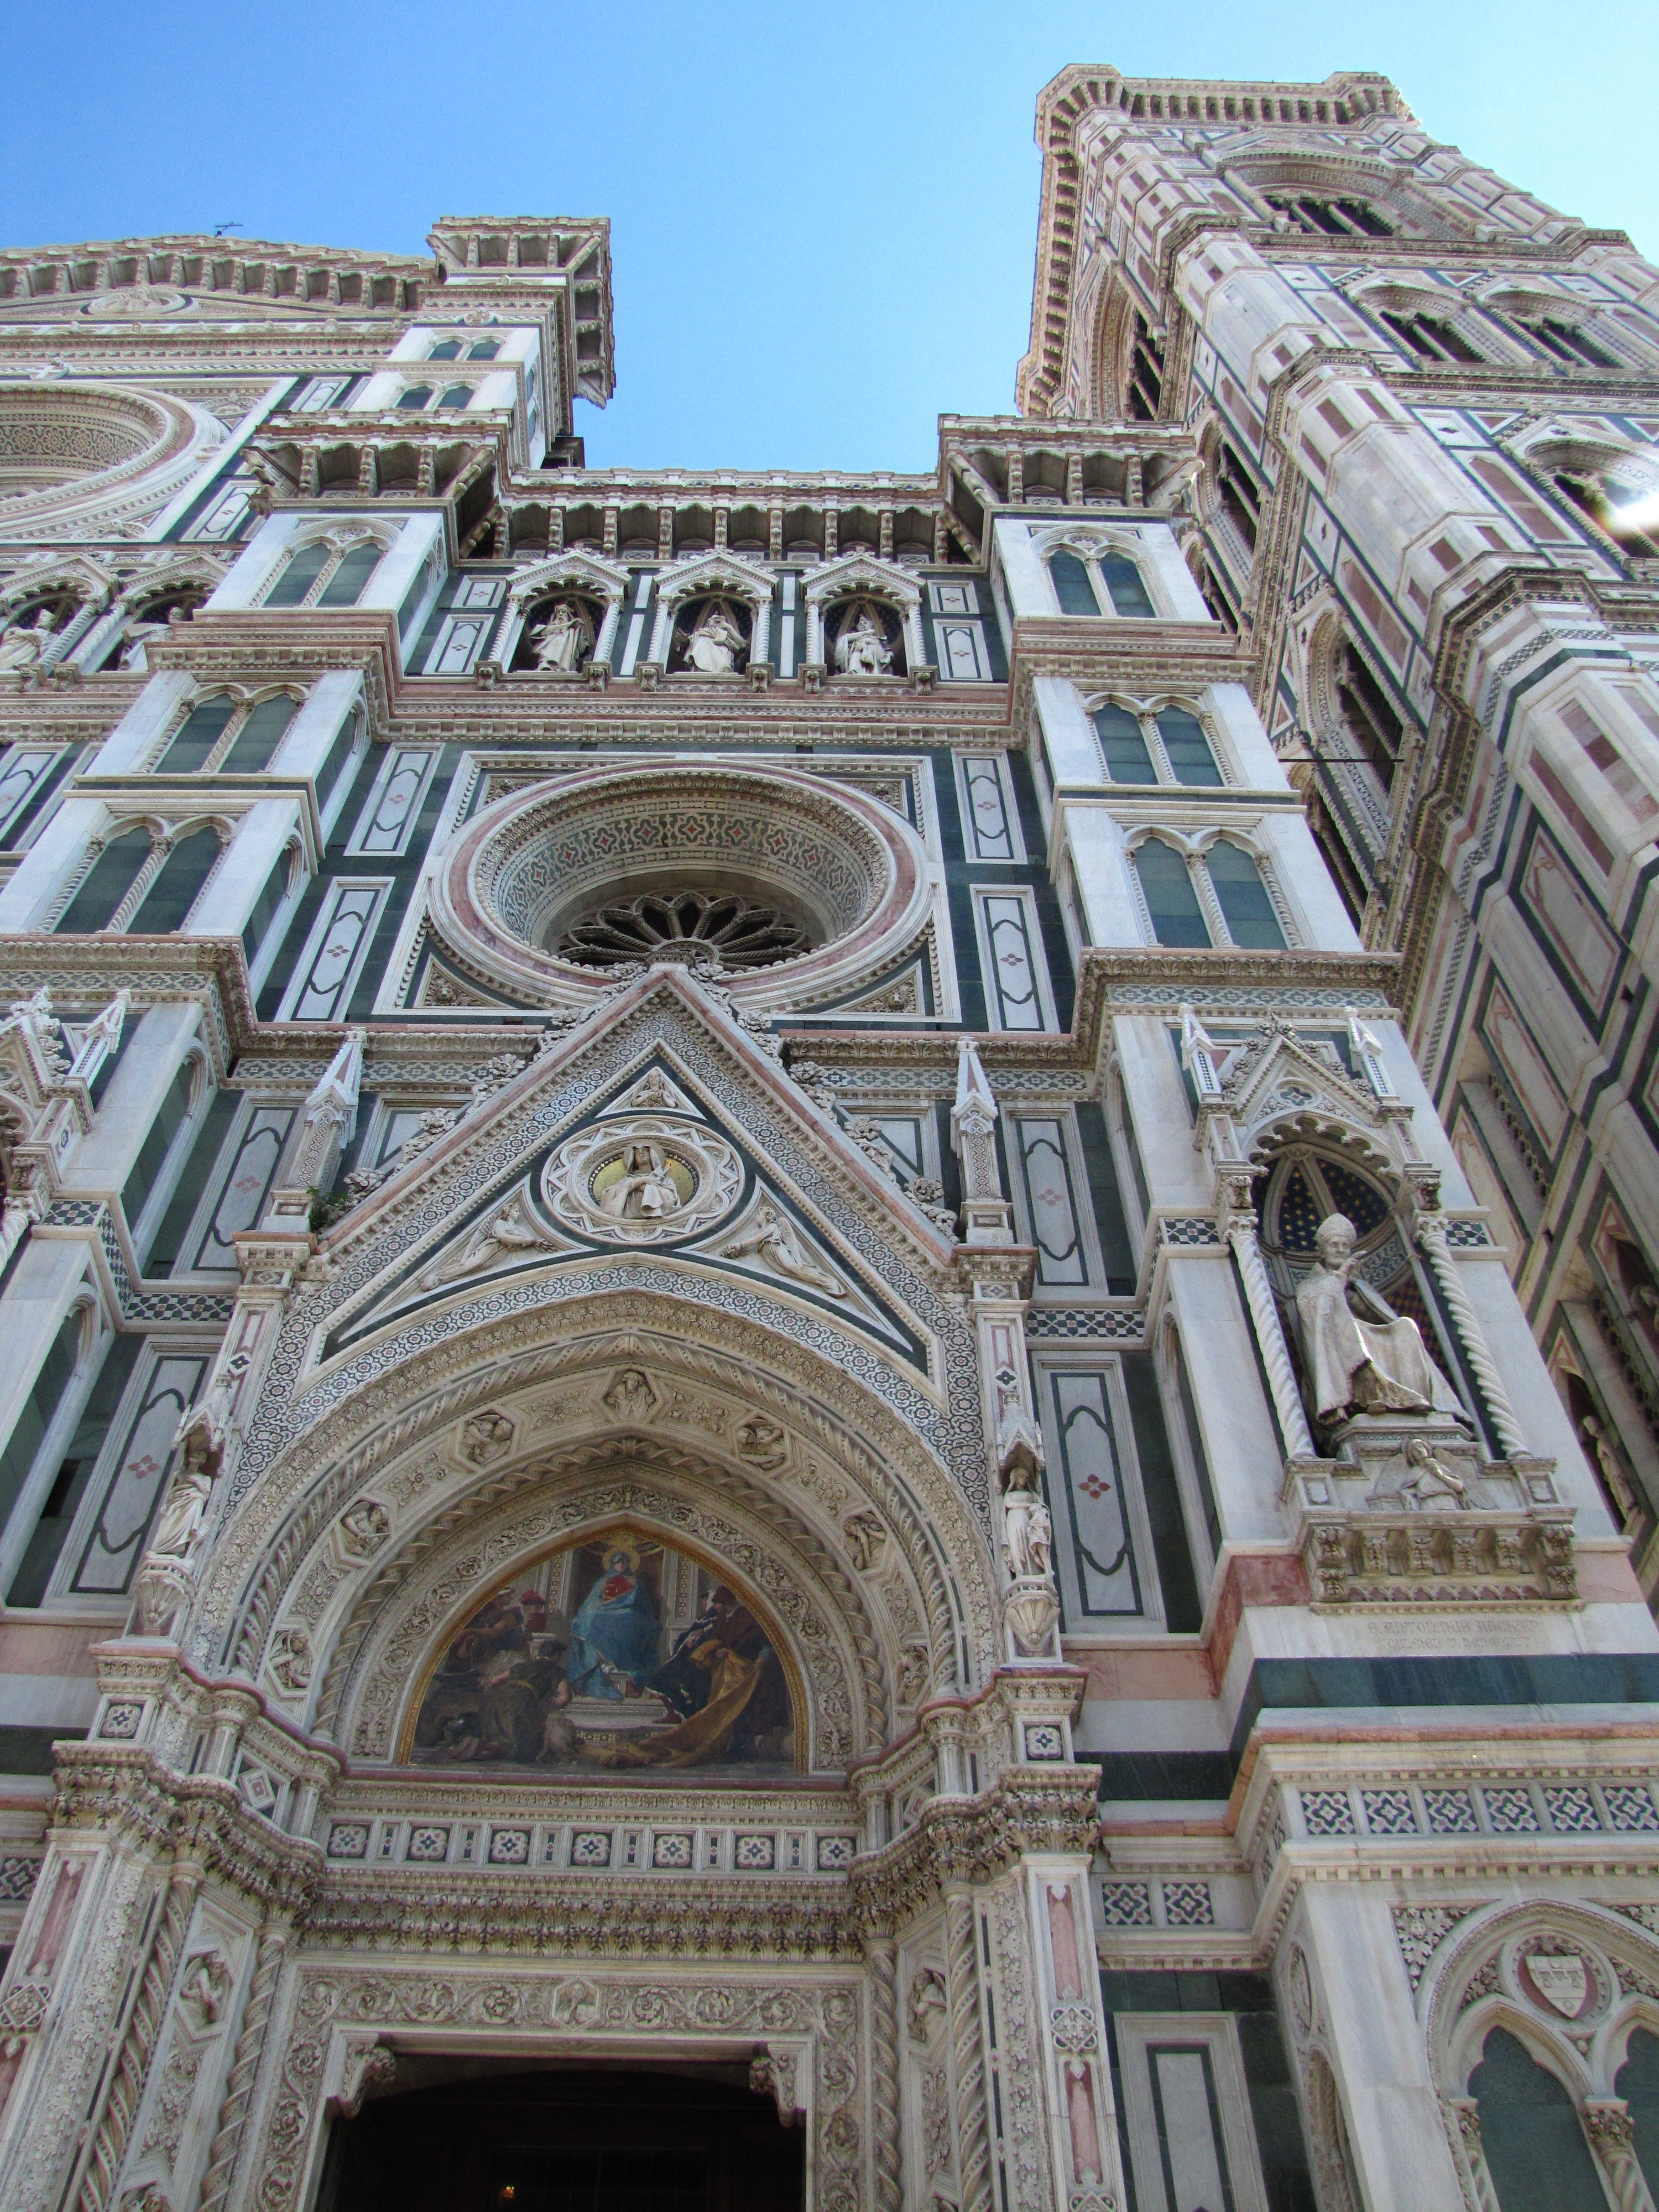
architecture, building, landmark, facade, church, cathedral, place of worship, baptistery, nice, basilica, dome, florence, stunning, classical architecture, central torcello di santa maria del fiore